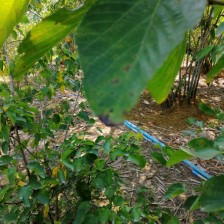
Variety: WhiteKing